William Cornwallis

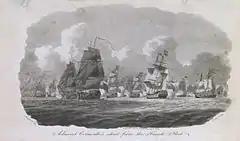
"First Battle of Groix" 16 June 1795 by William Anderson

Between 9 April 1782 and 12 April 1782, "Canada" made up part of the fleet of Admiral Rodney at the Battle of the Saintes. During the battle, Cornwallis and "Canada" were fourth in line on the starboard tack in the centre division between and . "Canada" sustained 35 casualties in total with 12 killed and the rest wounded. The outcome of the battle meant that the French and Spanish abandoned their planned invasion of Britain's most valuable Caribbean island, Jamaica. The battle, although a victory for the English caused a great deal of controversy in later years that included Cornwallis' direct criticism in writing of Rodney. The final couplet of the poem said to have been written in Cornwallis' own hand reads: